Westby-with-Plumptons

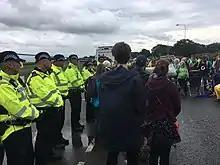
Protestors in July 2017

Westby is another small hamlet, towards the north of the parish, located in between Wrea Green and Ballam, just south of Preston New Road. The hamlet is notable for the Catholic church of St. Anne's, designed by E. W. Pugin and built in 1860. The exterior is plain, in contrast to the highly-decorated interior which has an elaborate timber roof. There are two important stained glass windows, a "St Cecilia" and the "Millennium" window.